South Durham and Lancashire Union Railway

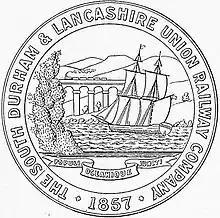
The seal of the South Durham and Lancashire Union Railway

The South Durham and Lancashire Union Railway (SD&LUR) built a railway line linking the Stockton and Darlington Railway near Bishop Auckland with the Lancaster and Carlisle Railway (the West Coast Main Line) at Tebay, via Barnard Castle, Stainmore Summit and Kirkby Stephen. The line opened in 1861 and became known as the Stainmore Line.